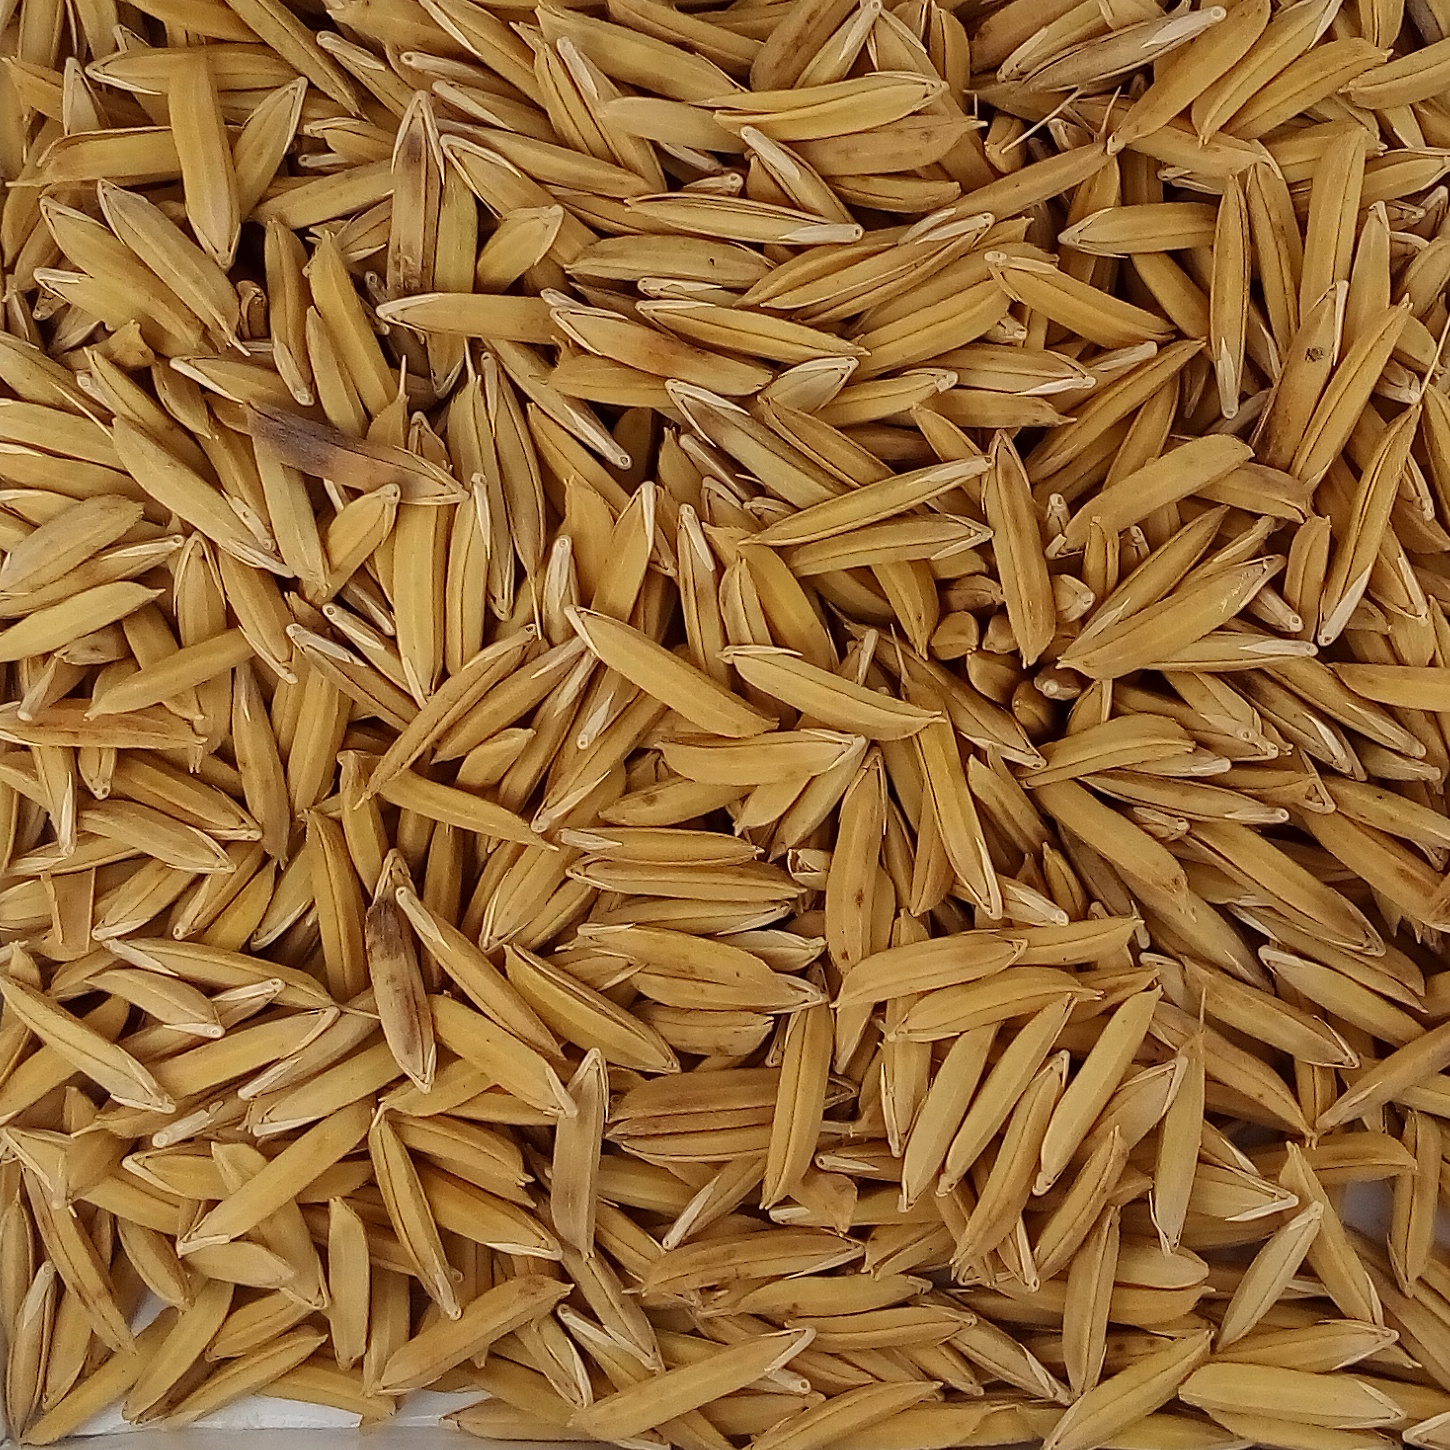
Rice seed variety: 1121